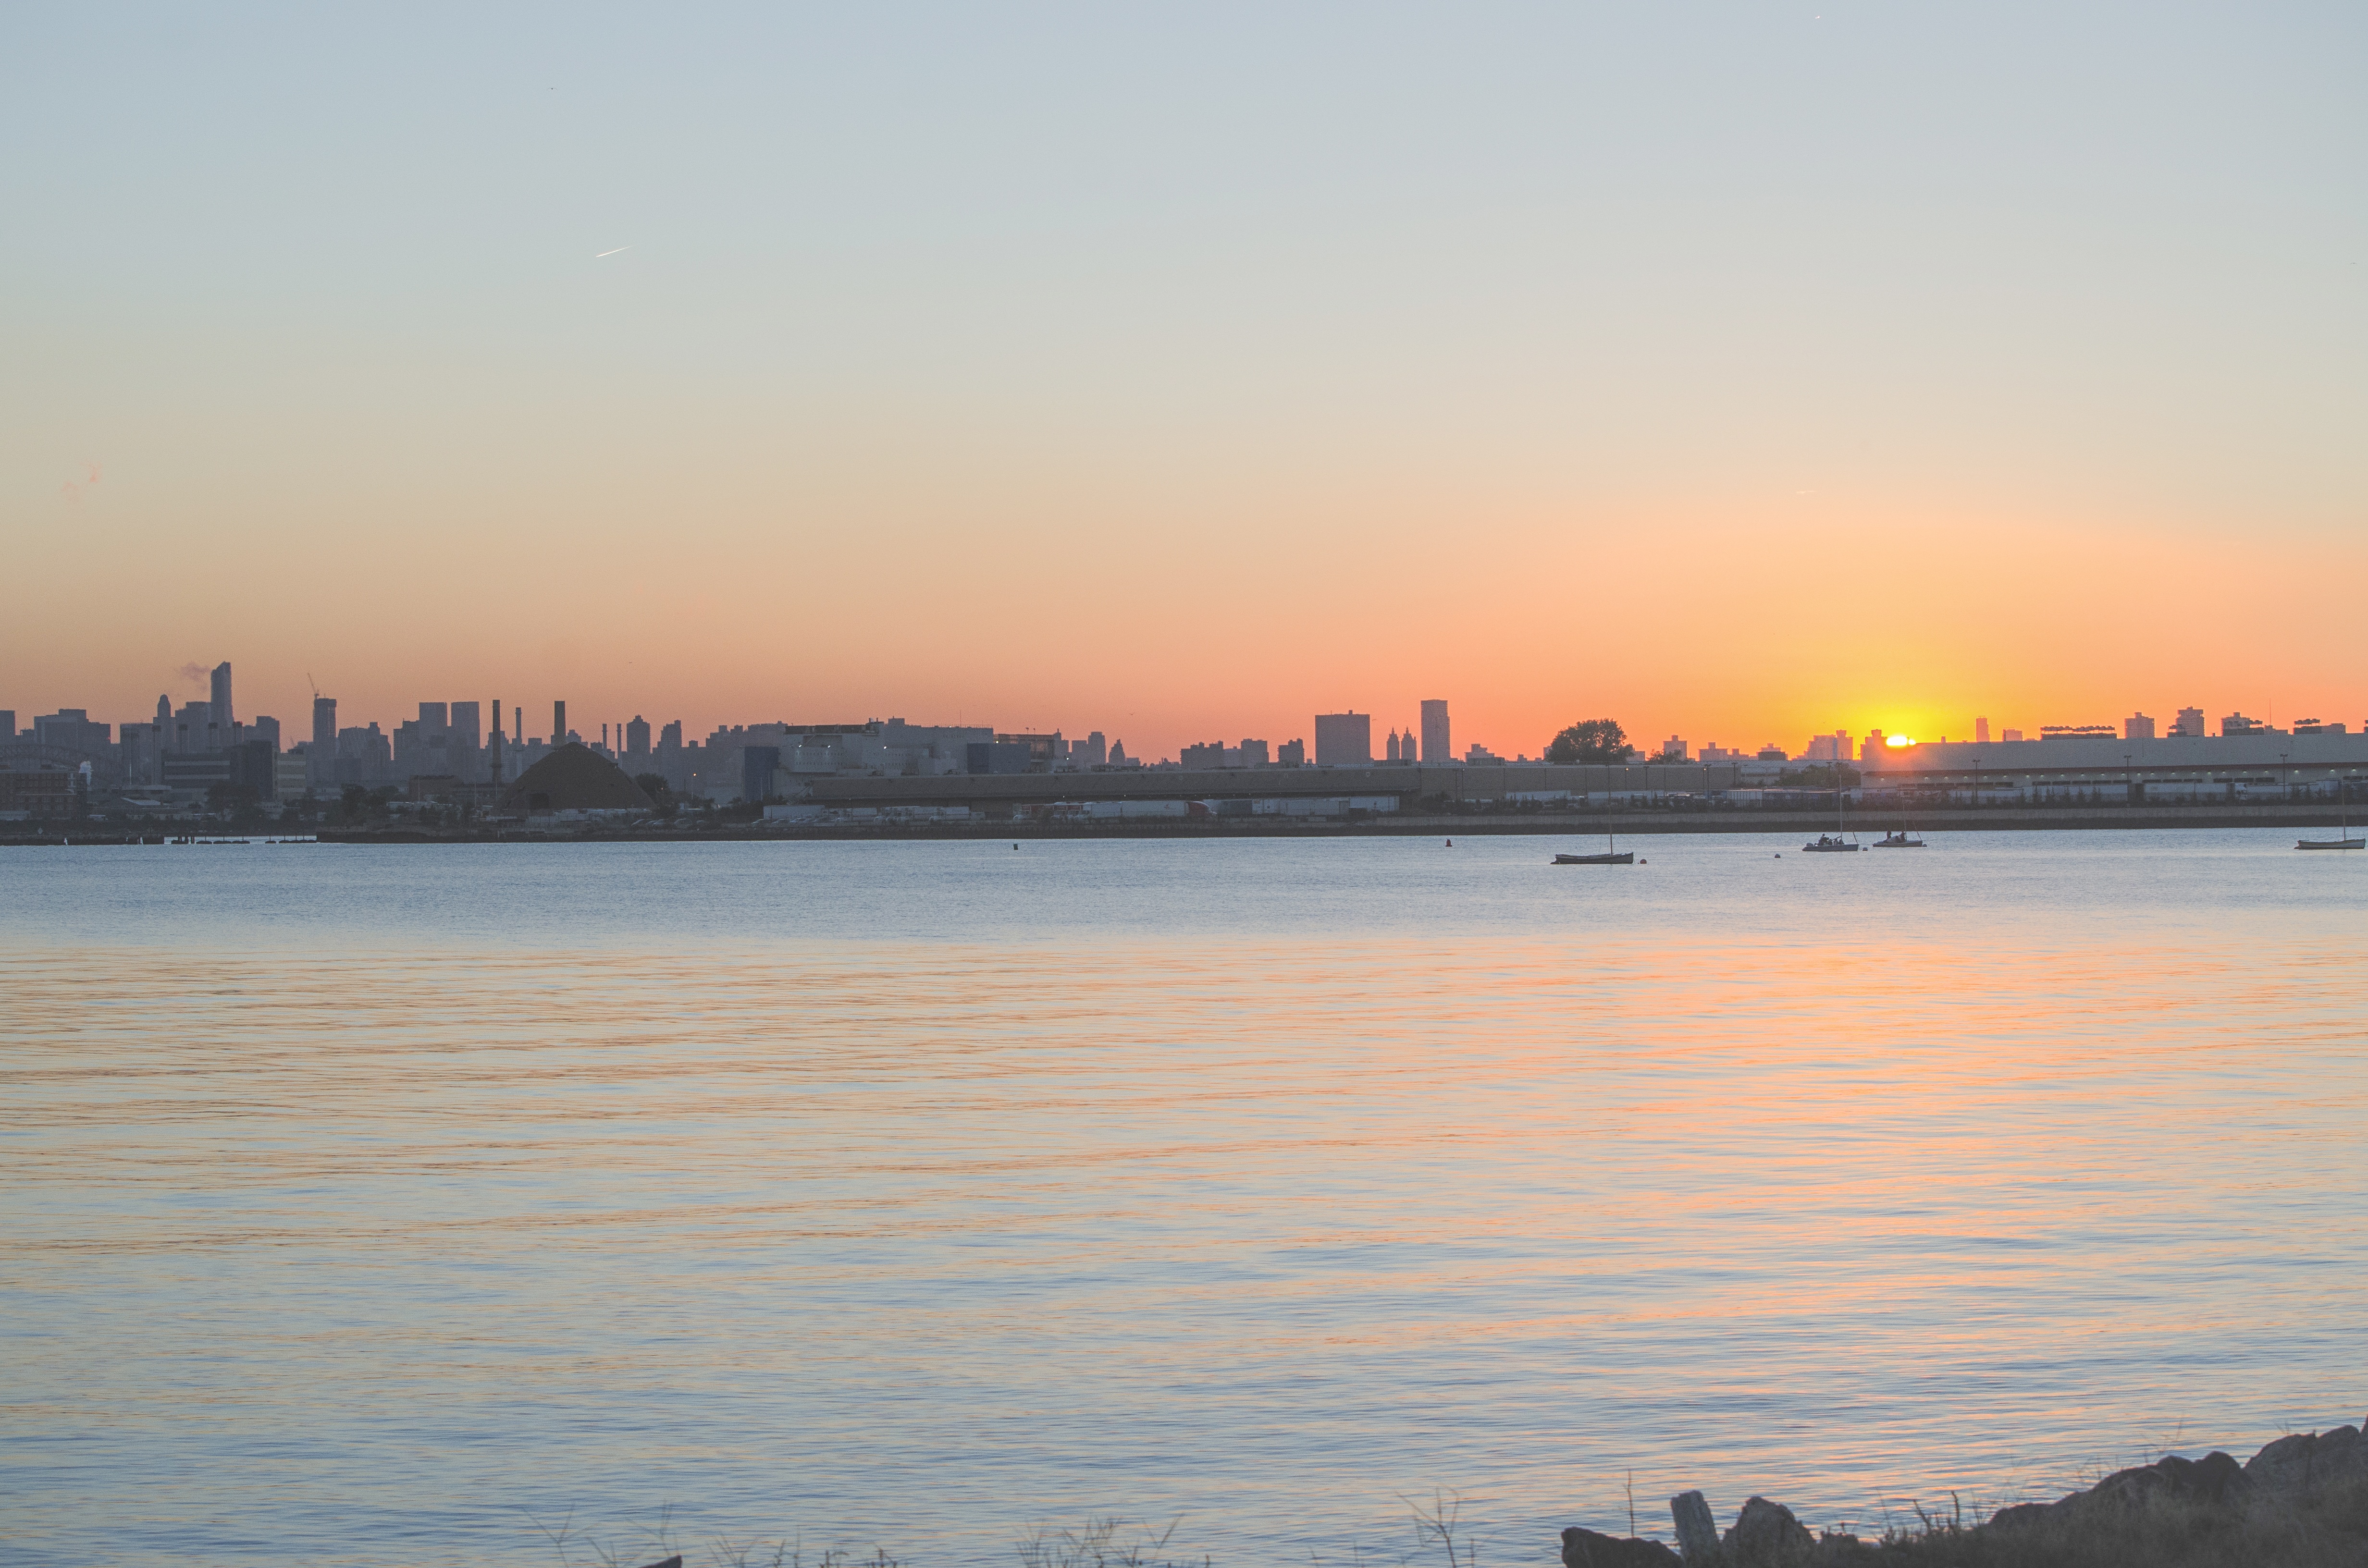
sea, horizon, sun, sunrise, sunset, skyline, morning, shore, dawn, river, cityscape, dusk, evening, reflection, bay, afterglow, atmospheric phenomenon